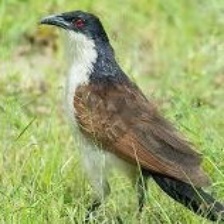
Species: COPPERY TAILED COUCAL
Scientific name: CENTROPUS CUPREICAUDUS